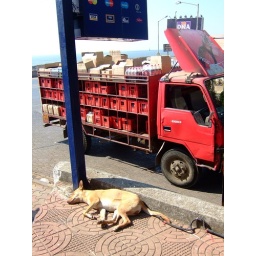
Naptime in front of the water truck